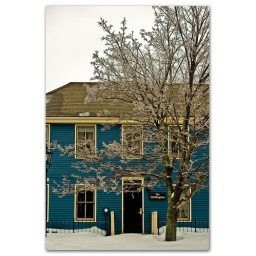
The icy trees stood out against the colorful historic buildings in downtown Charlottetown after the ice storm.